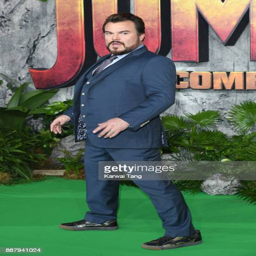
hard rock artist attends the premiere